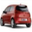
Label: automobile